Yu Shan (actress)

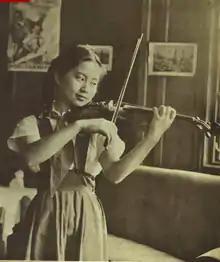
Young Yu Shan on China Pictorial from 1952

Yu Shan (俞珊, 1908 - 1968) was a Chinese actress and one of the earliest drama actors in China.